Guardians of the Galaxy (film)

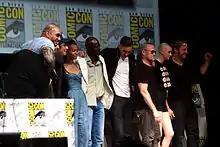
The cast and crew of "Guardians of the Galaxy" at the 2013 San Diego Comic-Con (L-R: producer Kevin Feige, Bautista, director James Gunn, del Toro, Saldaña, Hounsou, Pace, Rooker, Gillan, and Pratt)

At Disney's D23 Expo in August 2013, Feige presented footage first revealed at San Diego Comic-Con in July 2013. The first trailer for the film debuted on "Jimmy Kimmel Live!" on February 18, 2014, with a special introduction by Chris Pratt. The "Los Angeles Times" said the trailer delivered "some spirited alien action, with exploding spaceships and muscled bad guys, not to mention a few purely comedic moments," while spotlighting "a number of the offbeat characters." "Total Film" noted the similarity of the trailer's opening clip to the 1981 film, "Raiders of the Lost Ark", which Gunn stated was a big influence for "Guardians", and made note of the "edgy" humor used throughout. "Total Film" also noted the similarity of the trailer to the one debuted at Comic-Con and D23, with a few new shots featuring Nebula and the Collector. Social media response to the trailer was strong, with 88,000 mentions across Twitter, Facebook and various blogs in a 12-hour period. Those numbers were comparable to trailers for other superhero films like "Man of Steel" and "The Amazing Spider-Man 2", and noteworthy for the late night-time period in which it premiered. The trailer received 22.8 million views in the 24 hours after it debuted. After the debut of the trailer, Blue Swede's version of "Hooked on a Feeling", which was prominently used throughout the trailer, went up 700% in sales the following day. The line from Serafinowicz's character, "What a bunch of a-holes", was only intended to be featured in the trailers, but due to its positive reception, was included in the final cut of the film. Gunn noted that a different teaser was almost released "that was very cheesy [and] sold the movie as something different than what it was", as it tested better than the version that was ultimately released. Gunn credited the marketing teams at Marvel and Disney for having faith in the latter version, despite how it tested, over choosing the version that would have mis-marketed the film.